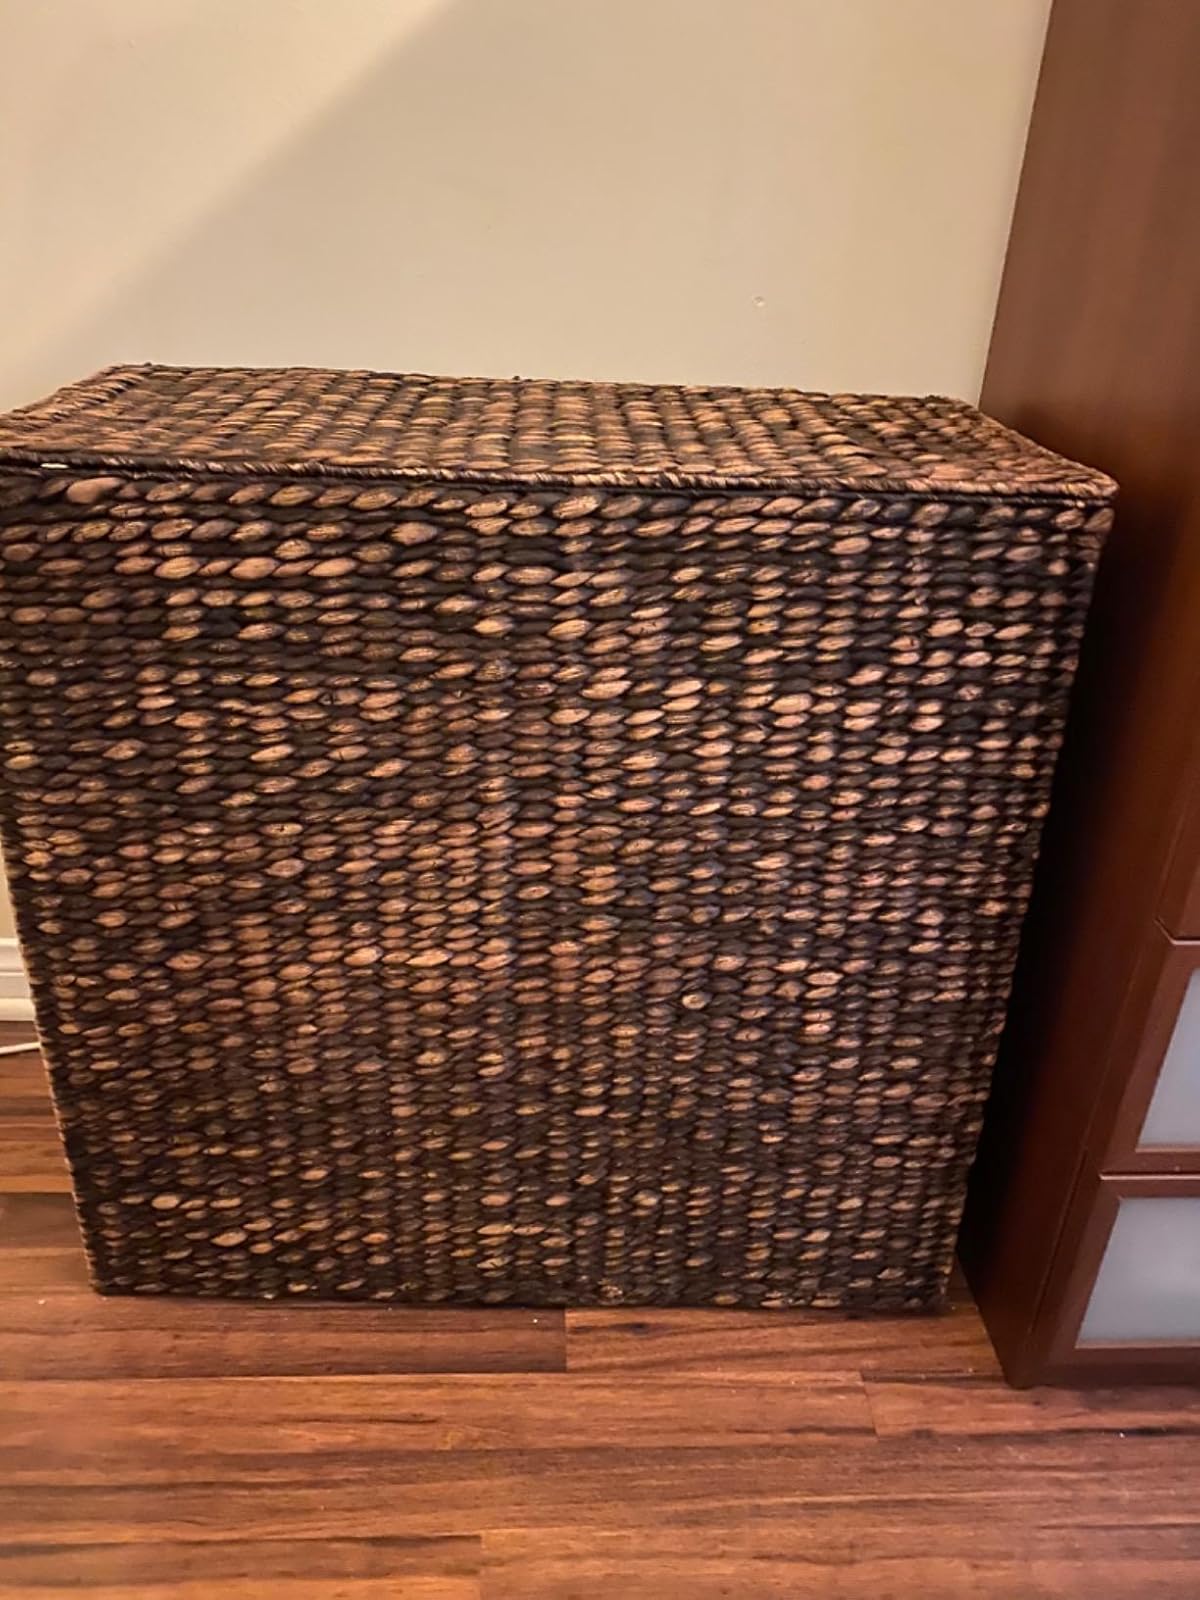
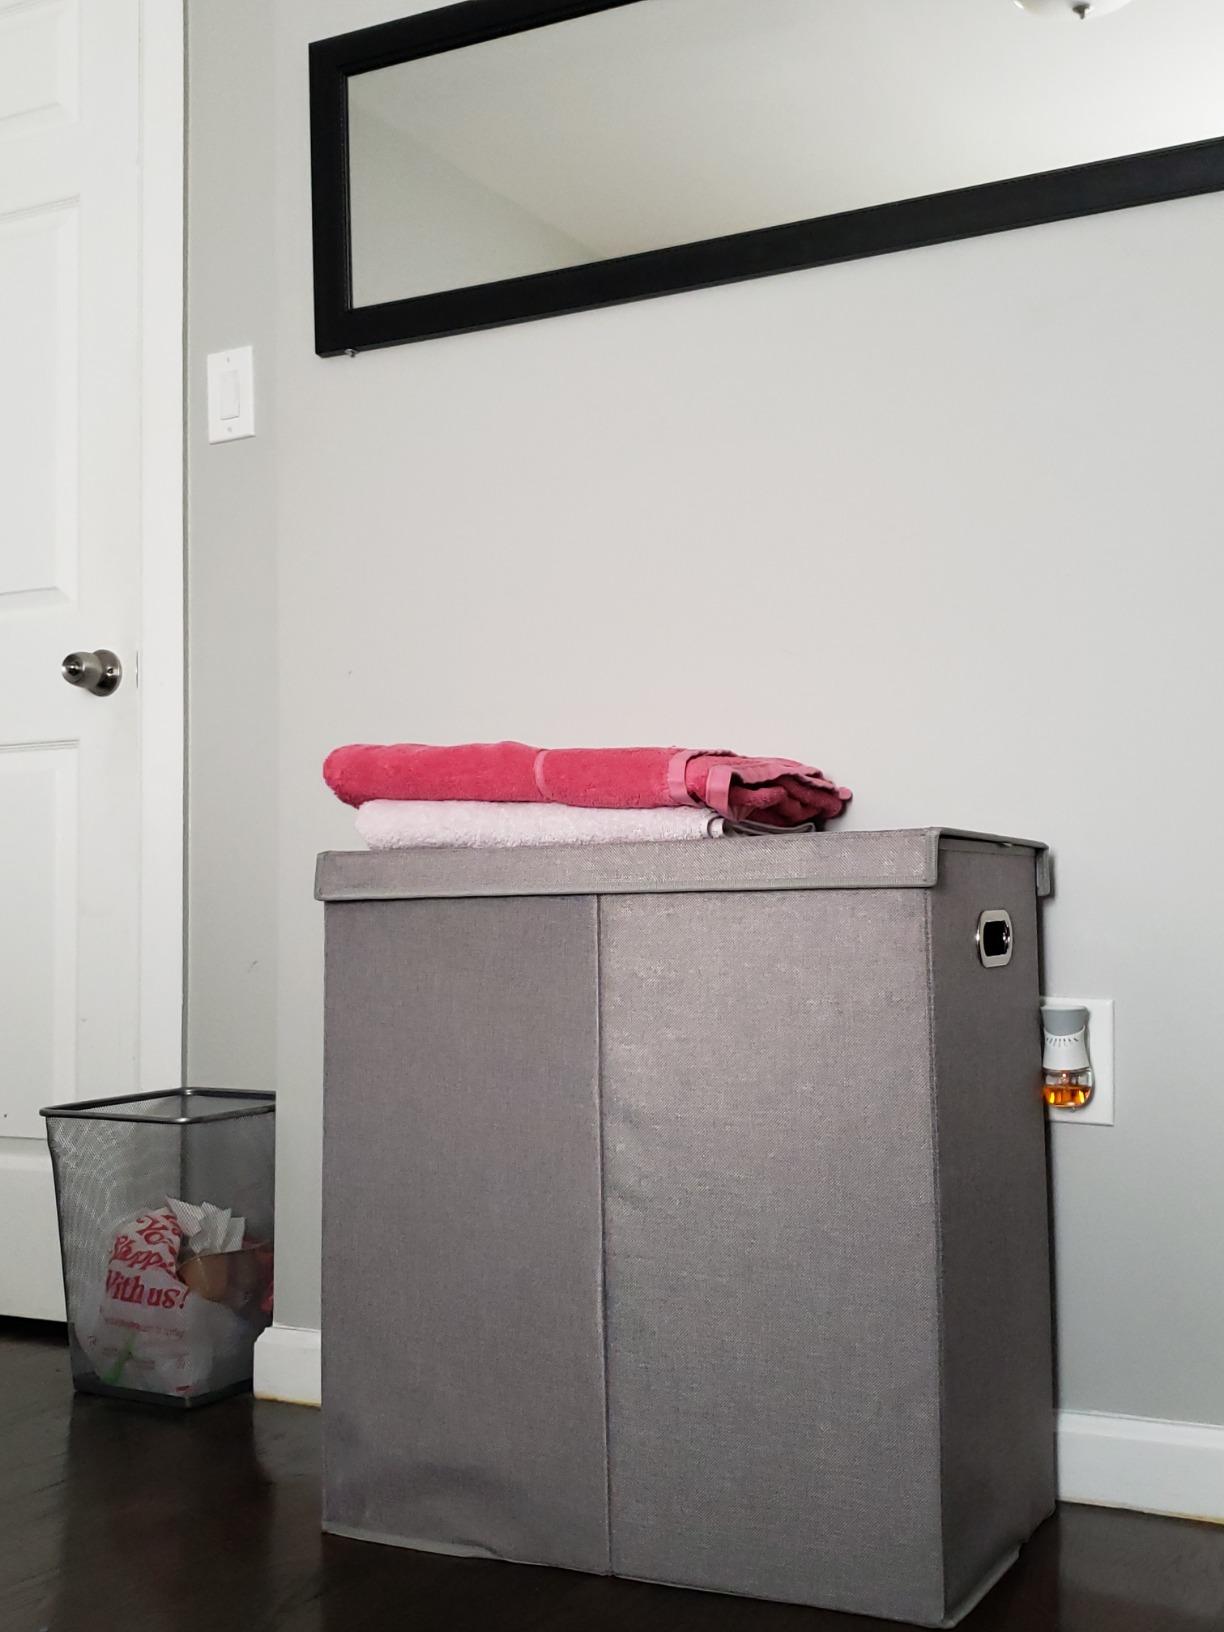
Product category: items_hamper
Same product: no